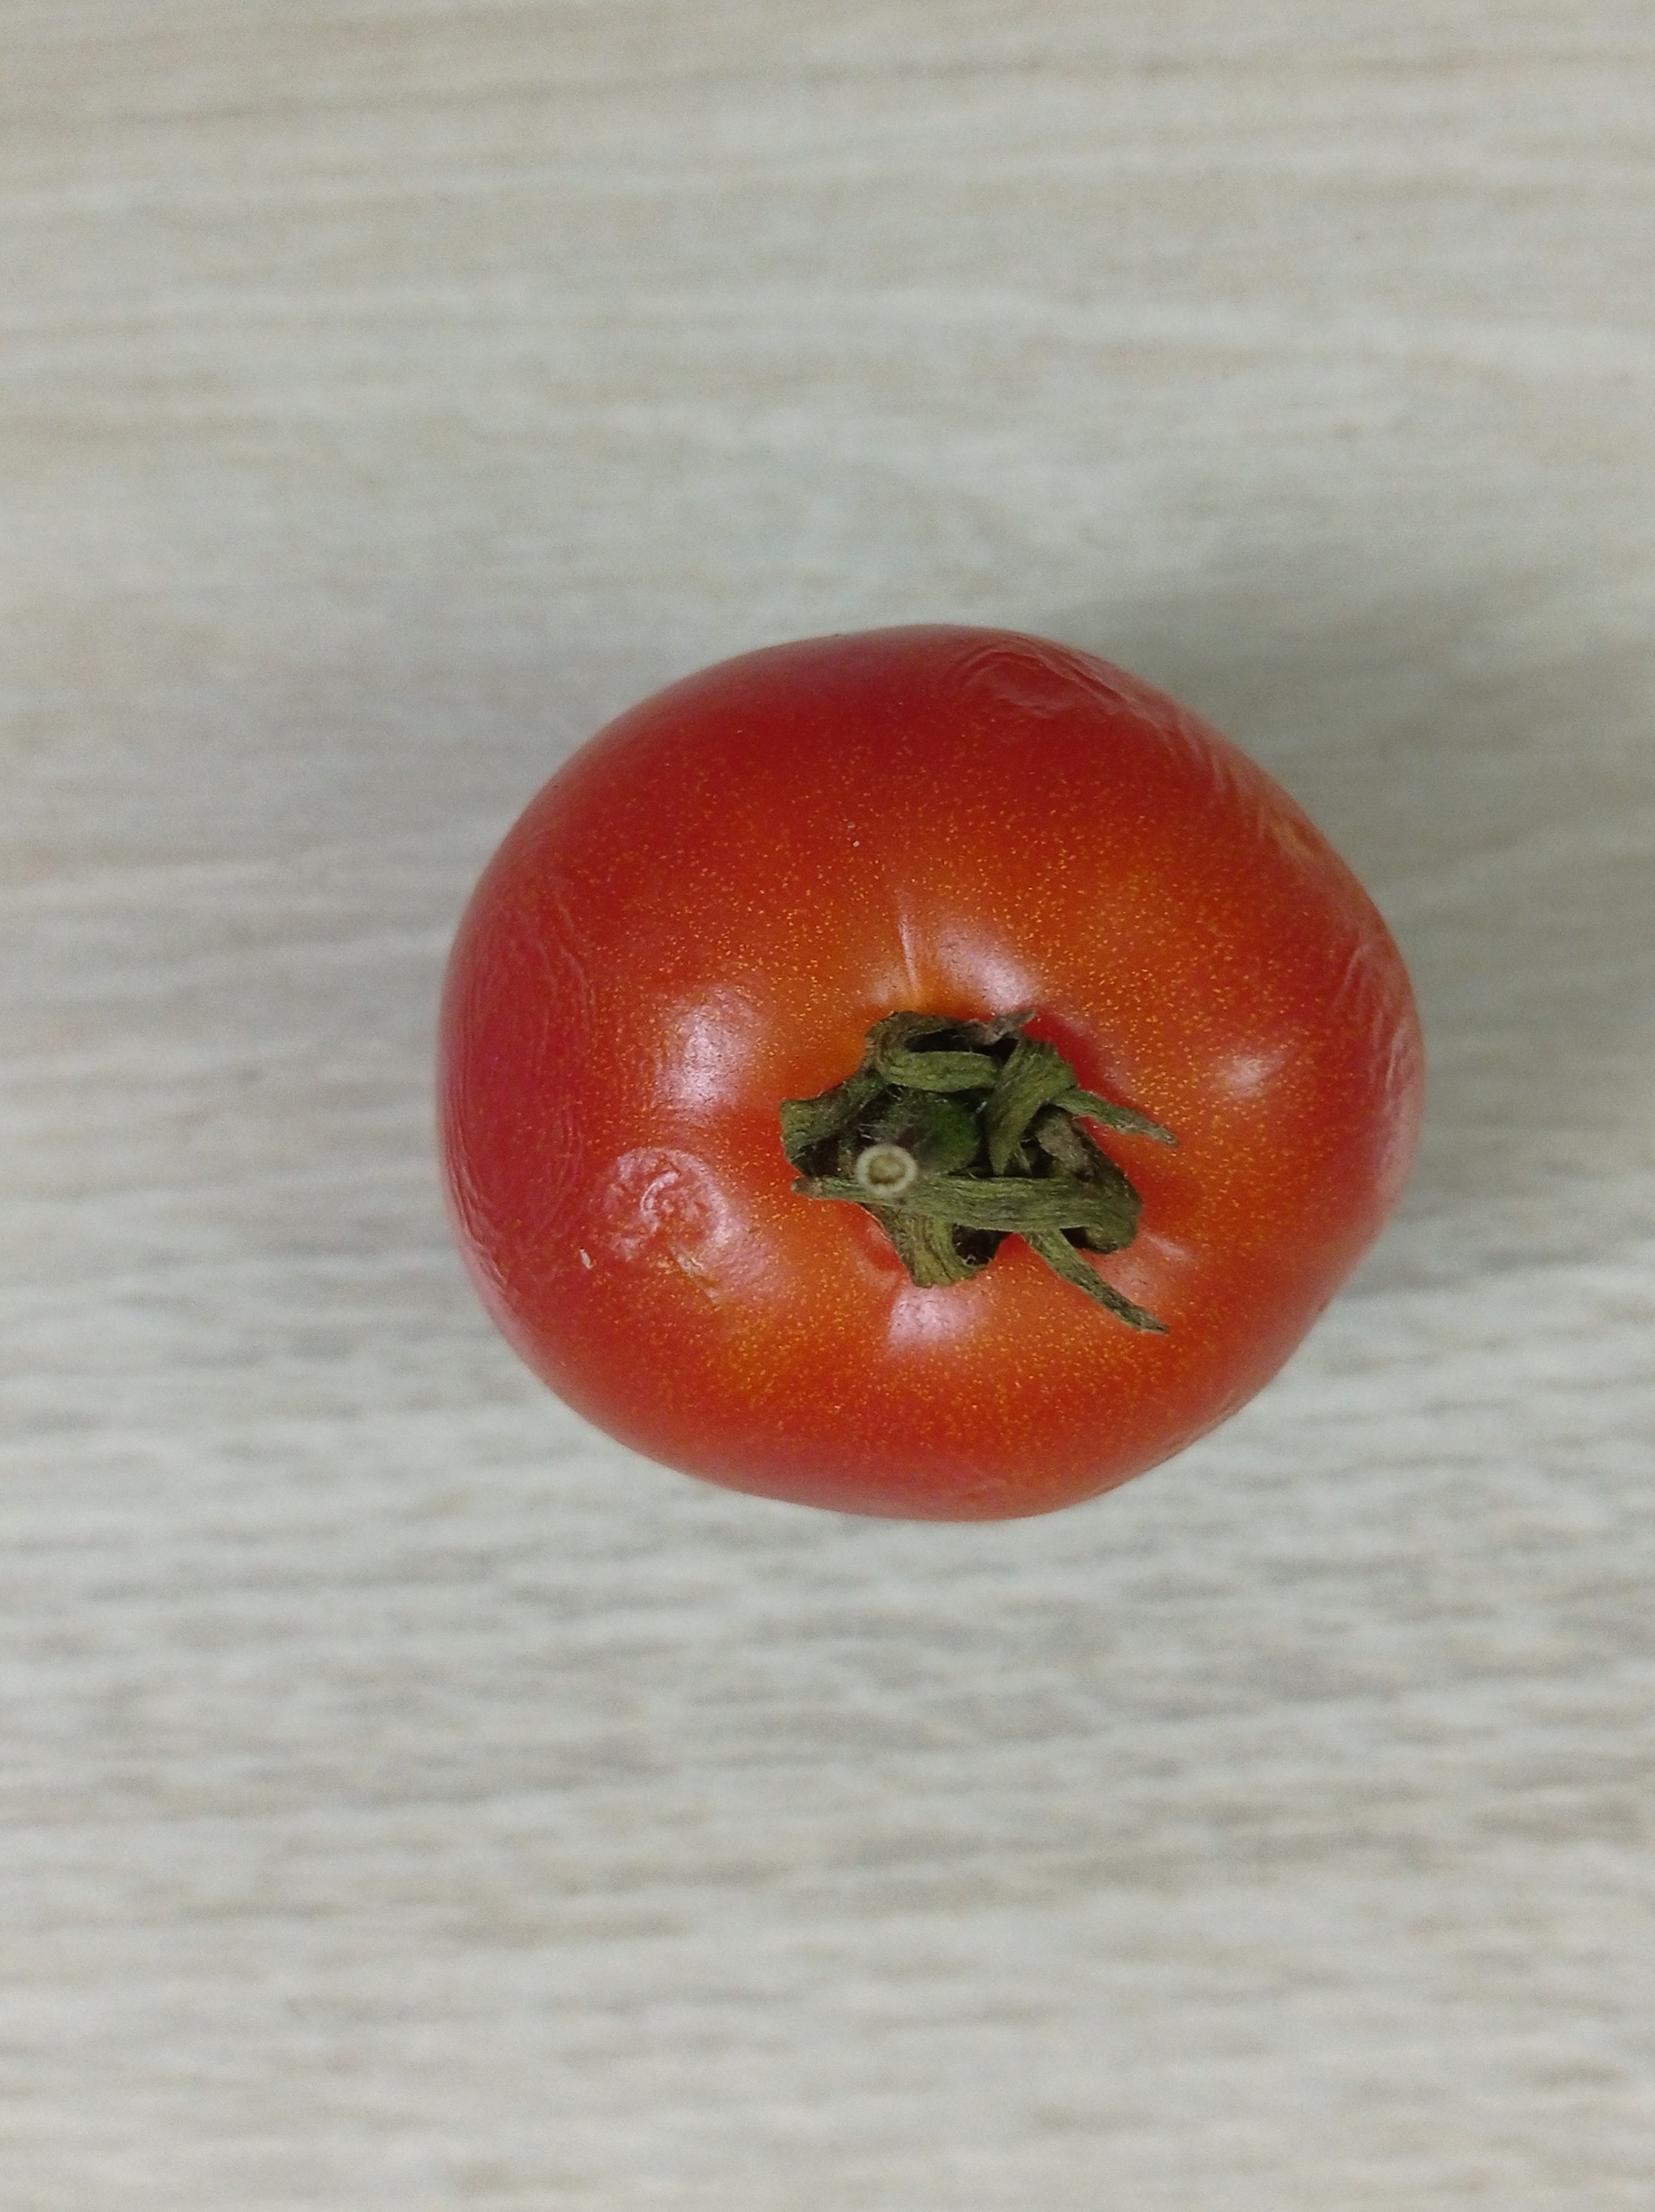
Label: Fresh